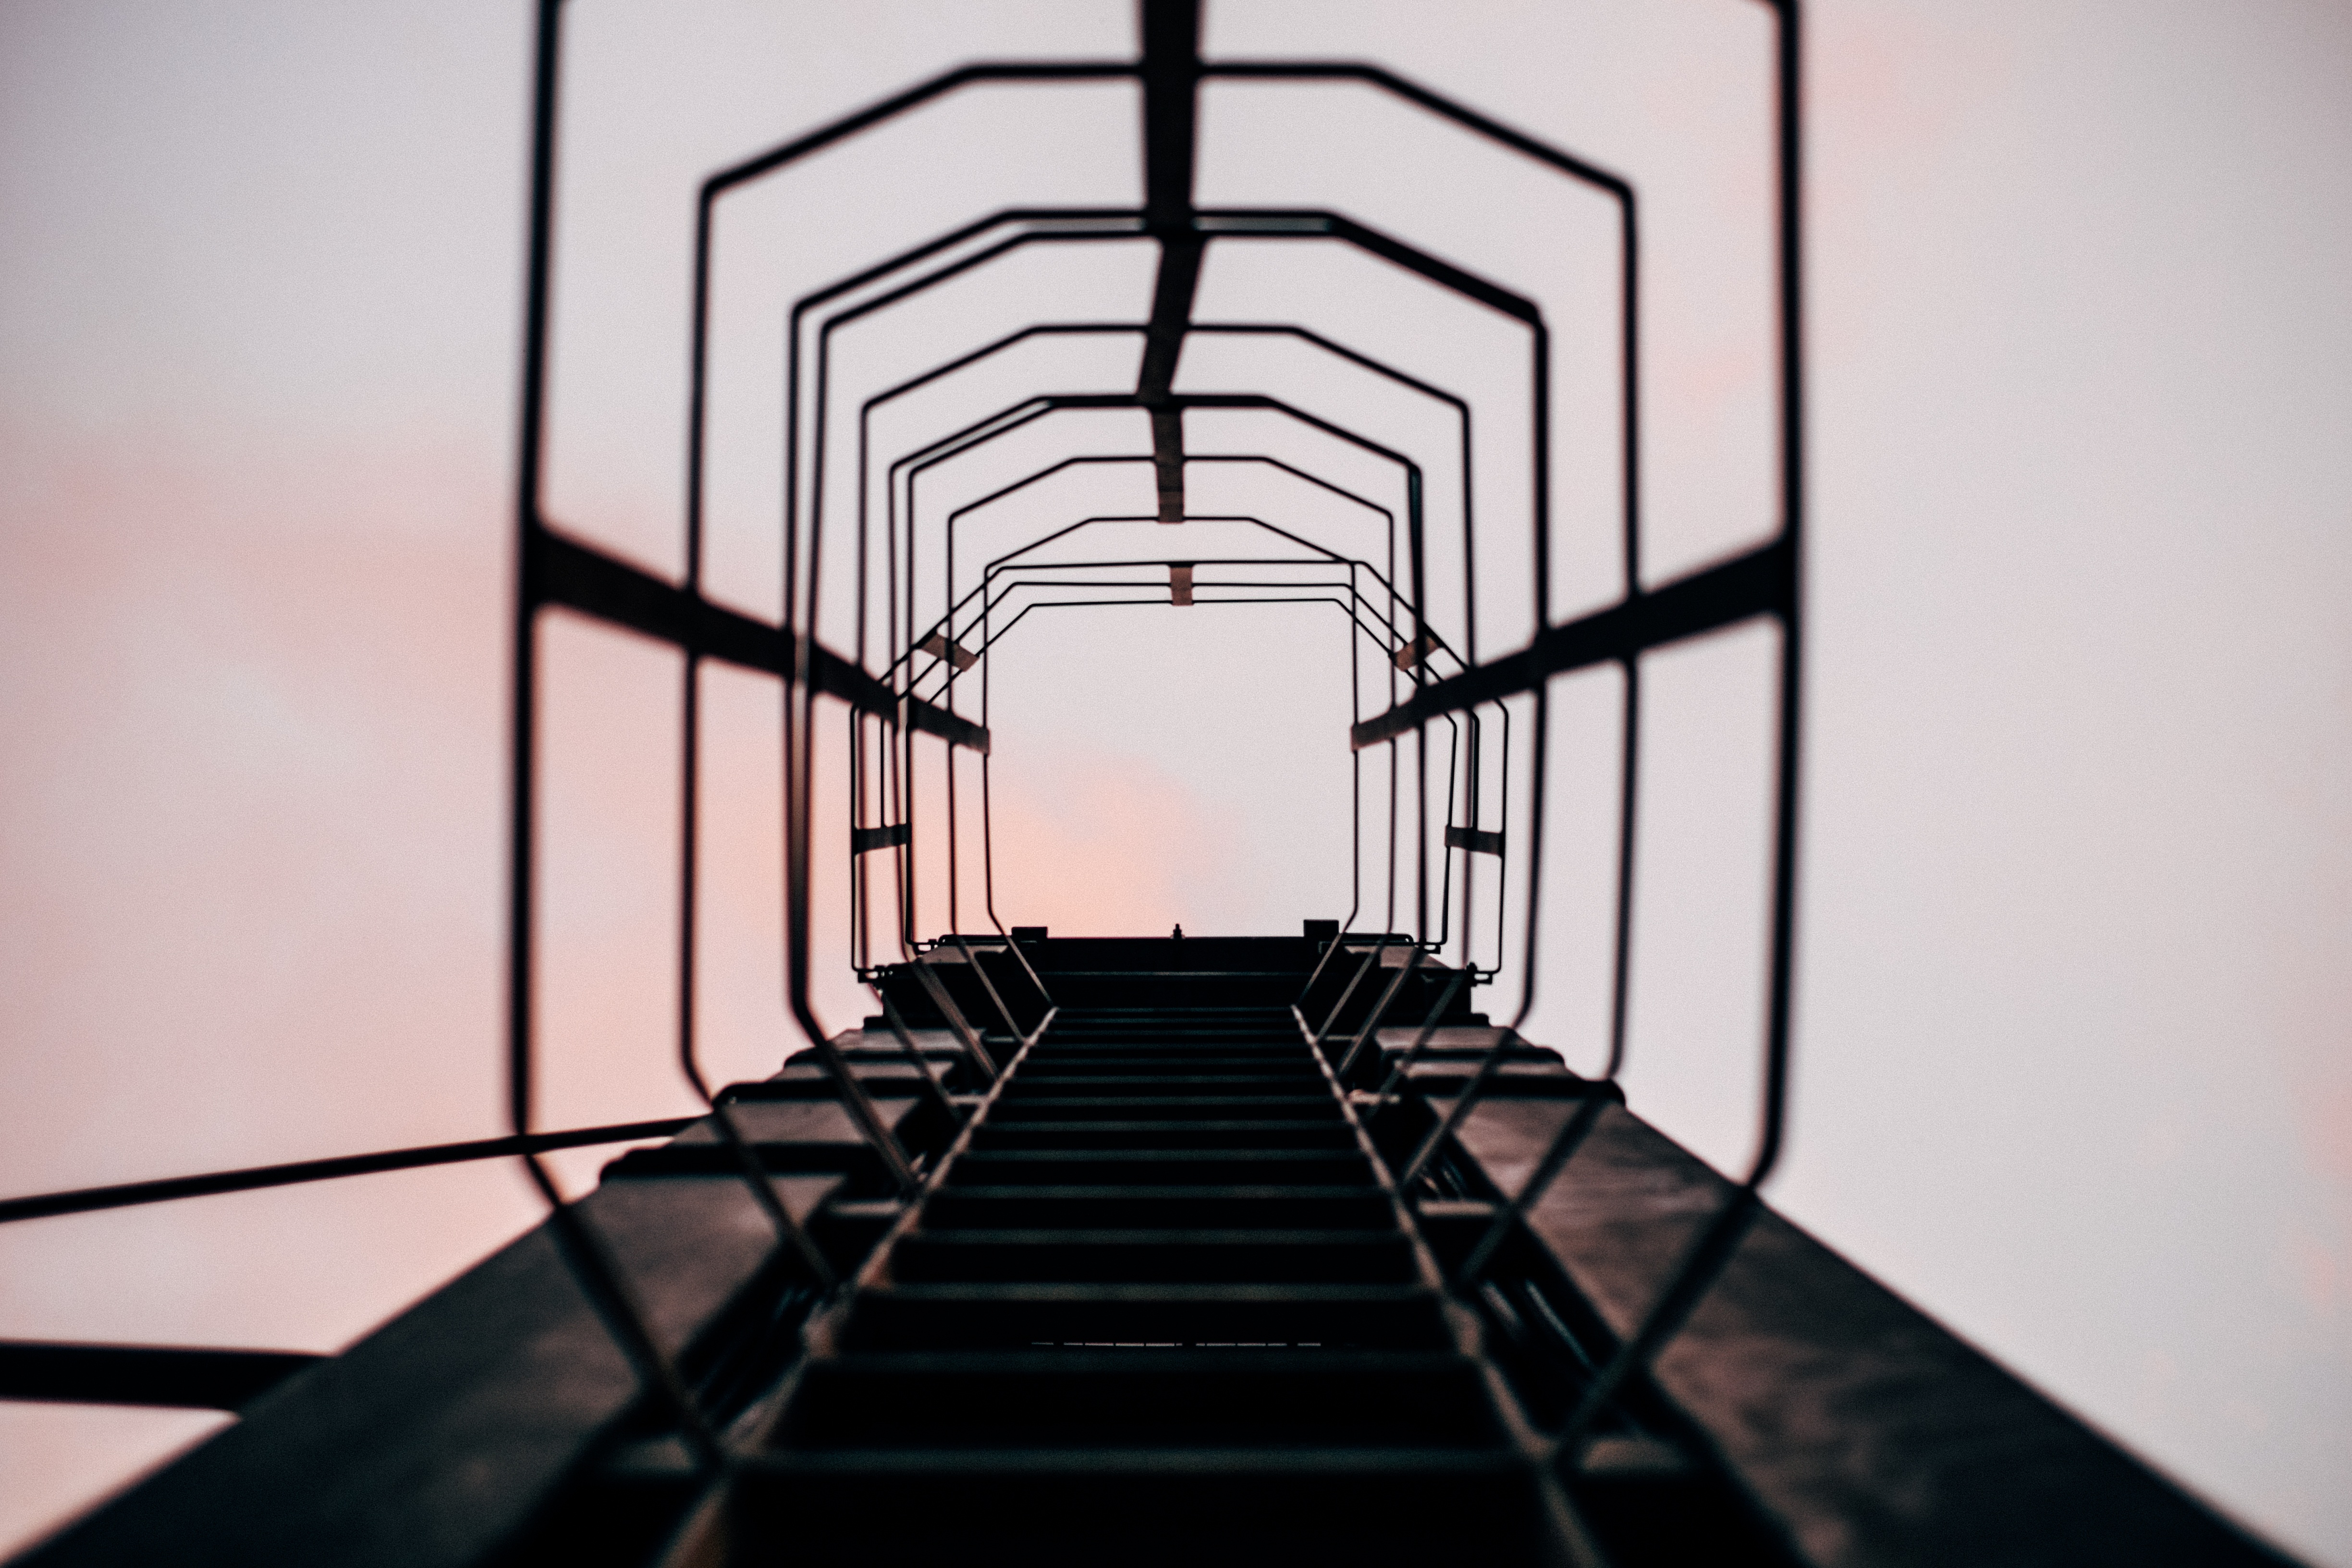
light, fence, escape, steel, construction, line, exit, metal, fire, black, lighting, security, ladder, interior design, design, stairs, symmetry, safety, grid, up, emergency